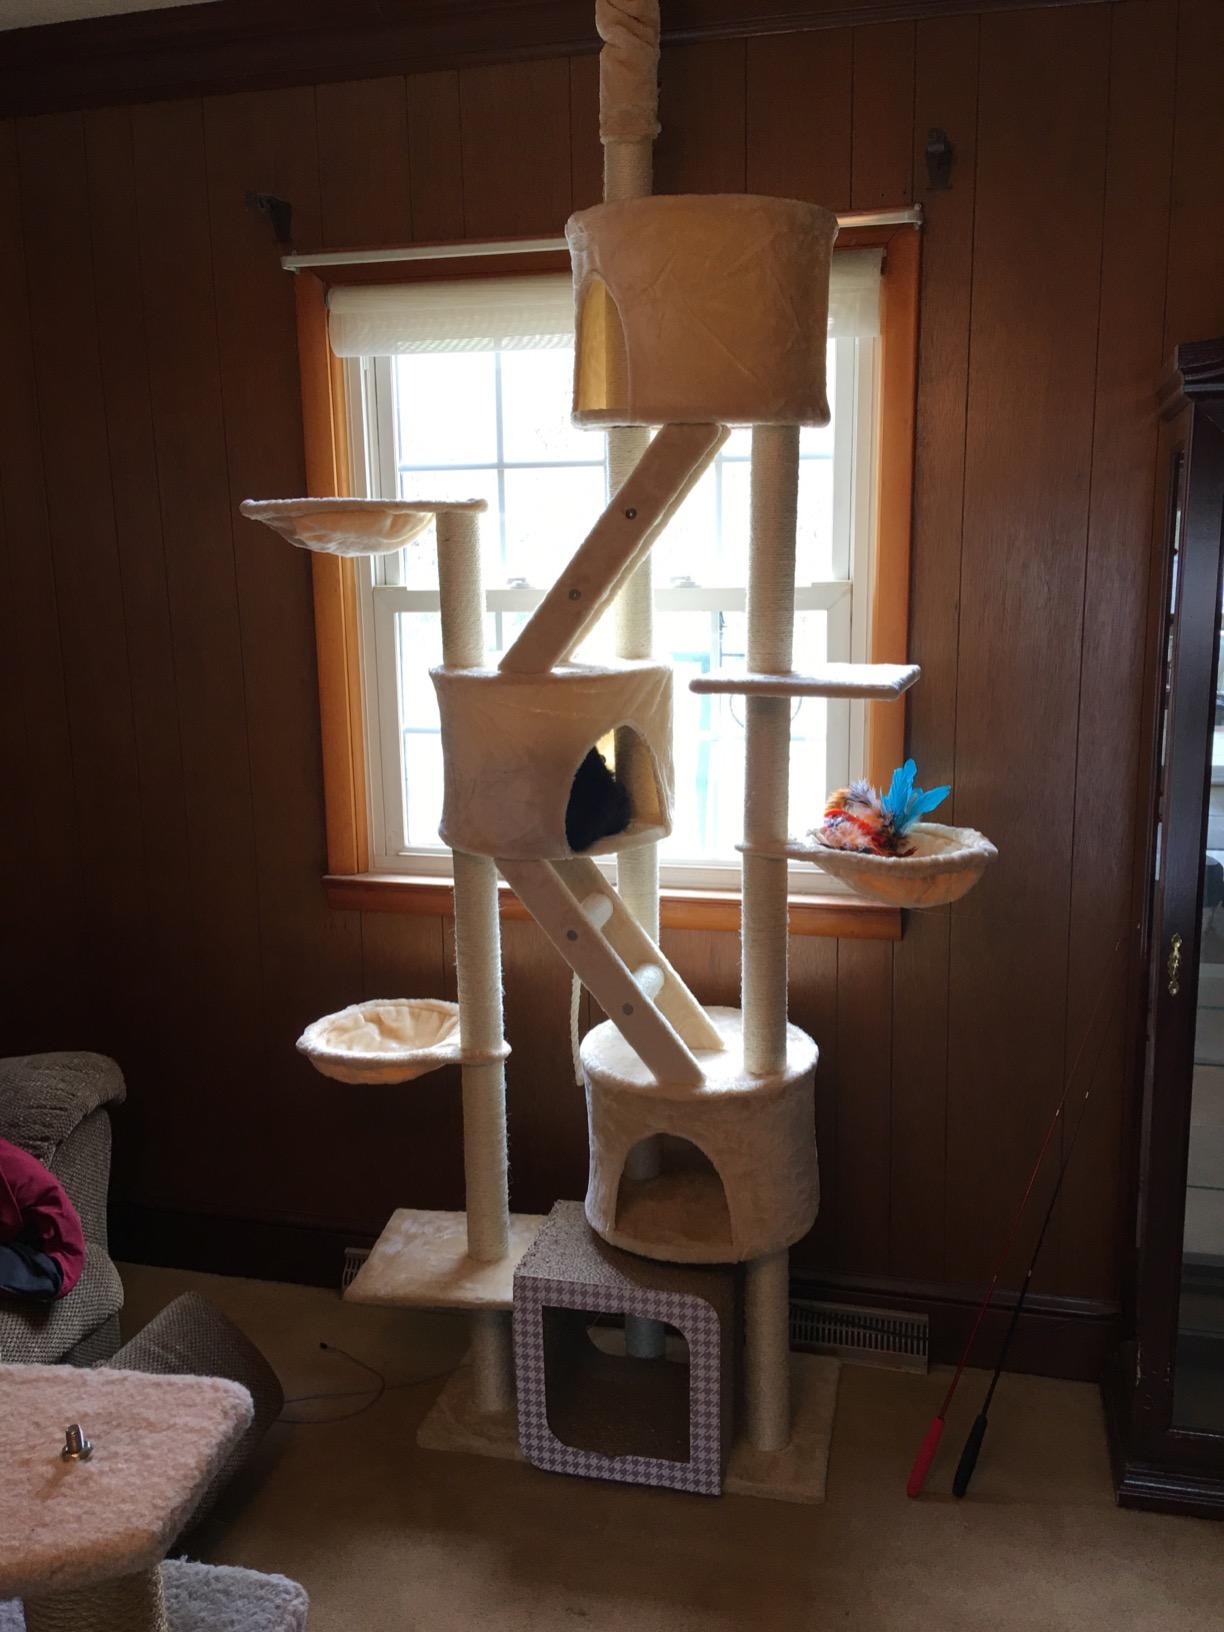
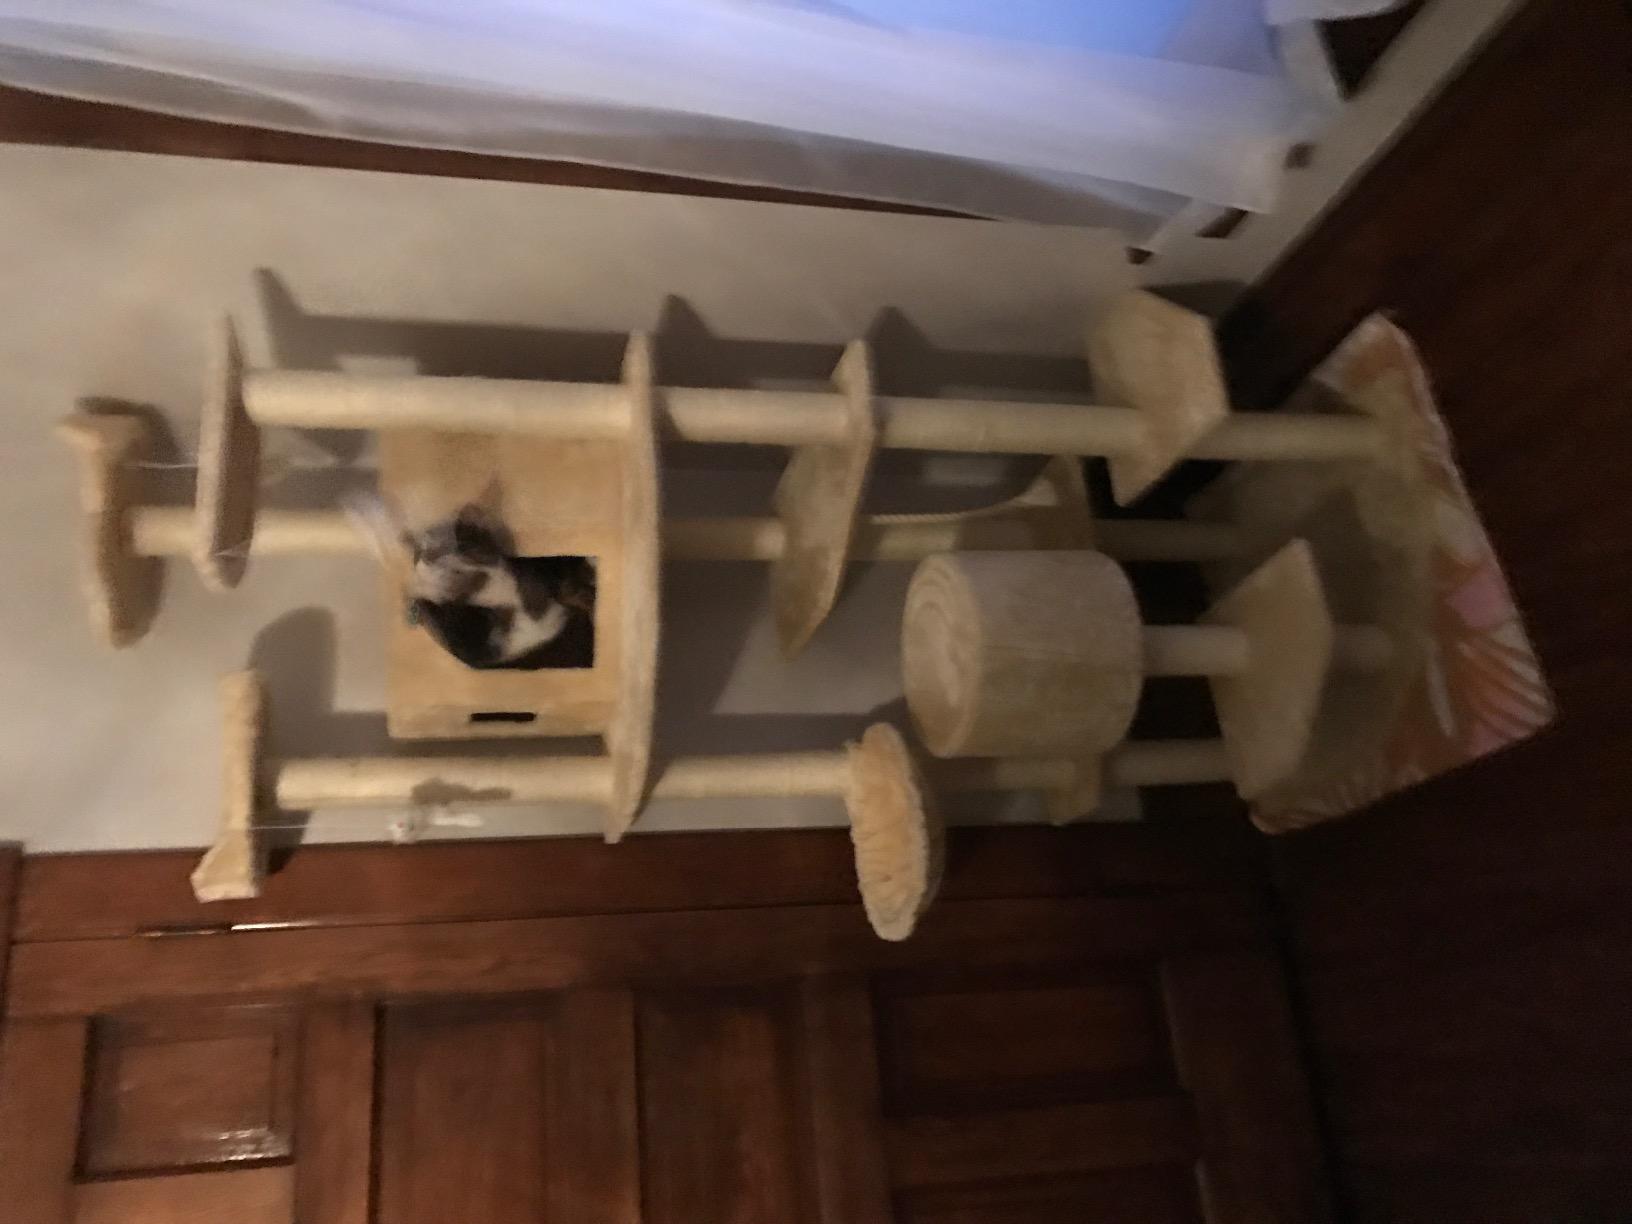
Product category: items_cat tree
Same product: no